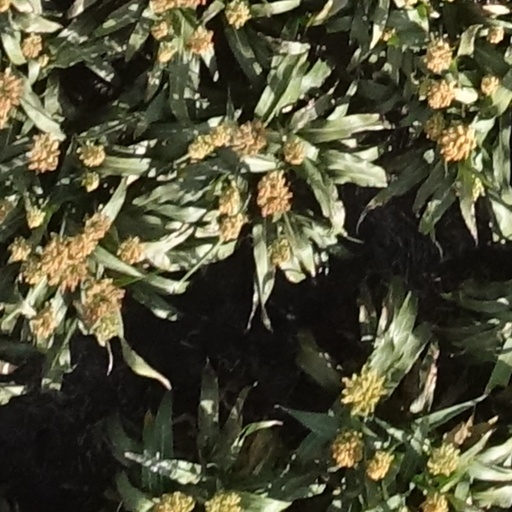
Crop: sorghum